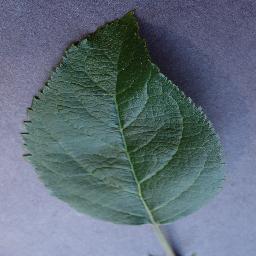
Label: Apple___healthy